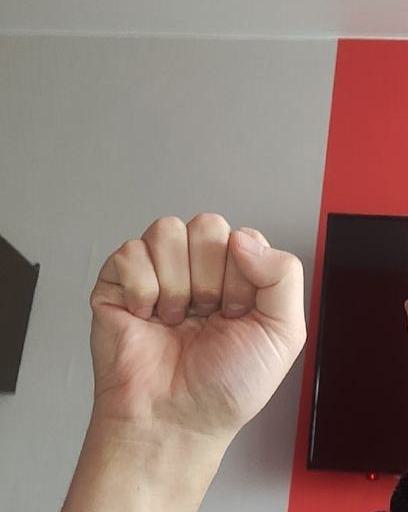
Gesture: fist